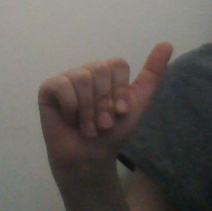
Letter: dhad